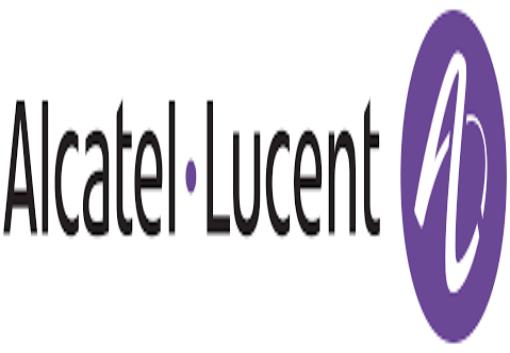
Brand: Alcatel-1
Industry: Electronic